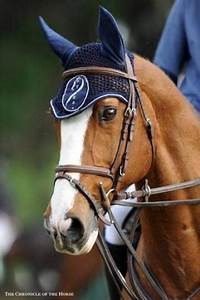
Label: cavallo